Alice Smith

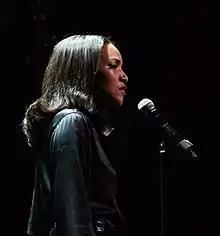
Smith performing at the Apollo Theater

Smith's debut album, "For Lovers, Dreamers & Me", spanned genres from country to rock to funk. She borrowed the title from the Paul Williams song "Rainbow Connection", from "The Muppet Movie". “We were just trying to think of a title, because I haven’t thought of a name after it was all done," she said in an interview with Hiphoprnbsoul.com. "We were thinking about the music and we were throwing ideas around. We were thinking about The Beatles and The Wizard of Oz and whatever else made us think of. Then something made me think of The Muppets. I don’t even know. It wasn't something in the forefront of my mind. I just thought of it and it came to me like that."